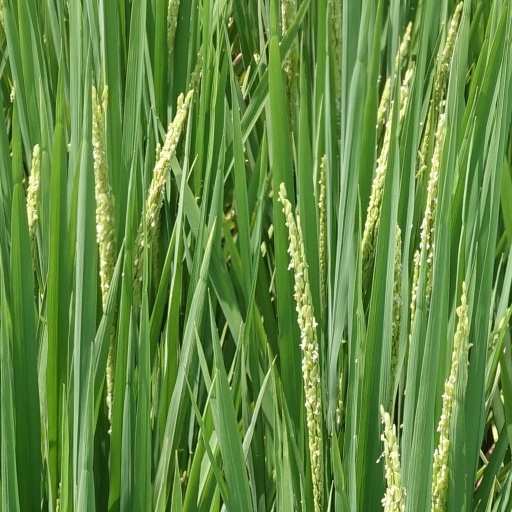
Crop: rice